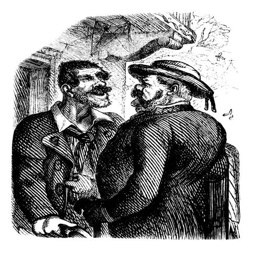
men with mustaches are talking to each other vector art illustration